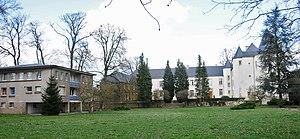
Le château de Sanem (Luxembourg) Lëtzebuergesch: Suessemer Schlass